Provincetown, Massachusetts

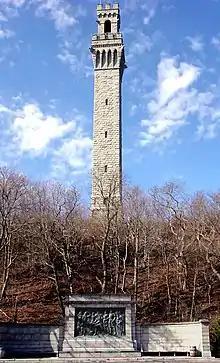
The Pilgrim Monument, designed by Willard T. Sears after the Torre del Mangia in Siena, Italy; built 1907–1910

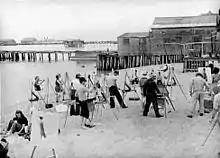
Beachfront art class, 1940

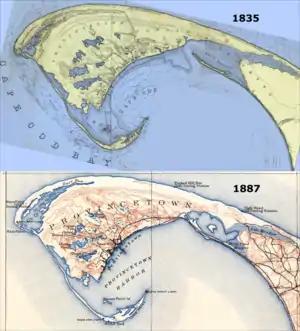
Until the late 19th century, the East Harbor opened into Provincetown Harbor, and there were no roads into Provincetown. East Harbor was diked in 1868, making way first for the railroad and then the automobile.

Following the American Revolution, Provincetown grew rapidly as a fishing and whaling center. The population was bolstered by numerous Portuguese sailors, many of whom were from the Azores, and settled in Provincetown after being hired to work on US ships.